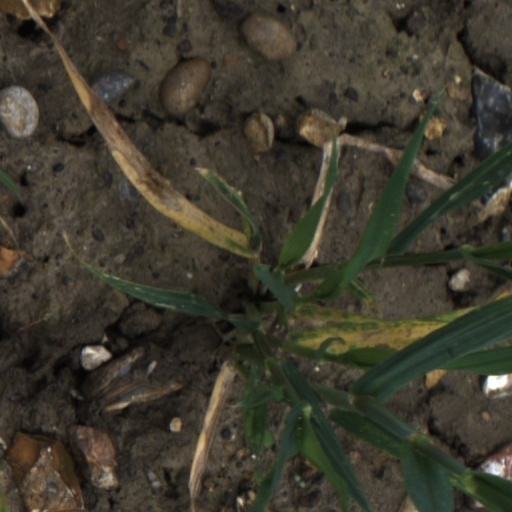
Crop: wheat